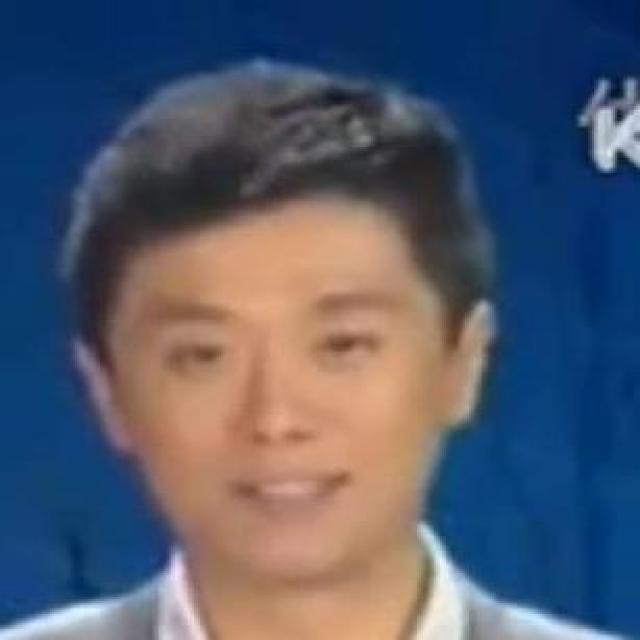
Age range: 21-44